Chennai Mathematical Institute

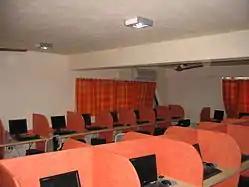

In 2001, CMI began separate M.Sc. programmes in Mathematics and in Computer Science. In 2009, CMI began to offer a new programme M.Sc. in Applied Mathematics, which was replaced with a new M.Sc. in Data Science programme in 2018.